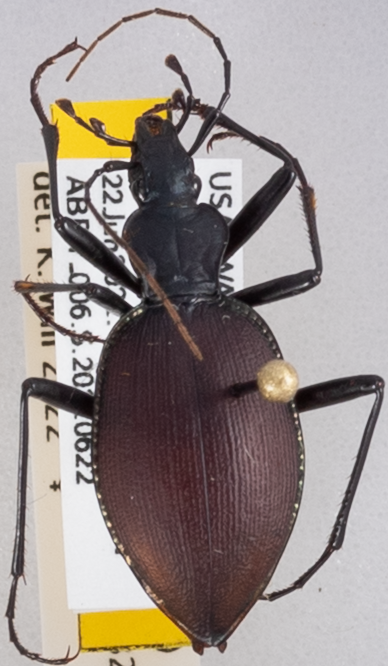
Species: Scaphinotus angusticollis
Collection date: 2021-06-22
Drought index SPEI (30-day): -0.468
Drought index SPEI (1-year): -1.01
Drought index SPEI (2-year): -0.17